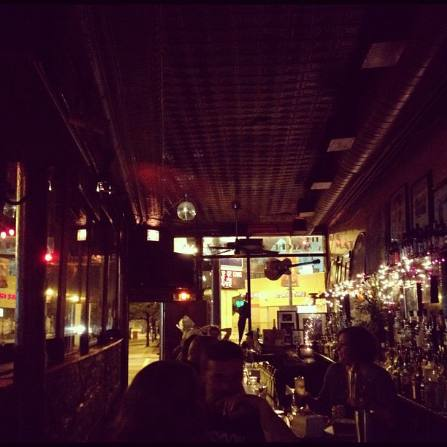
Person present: Yes